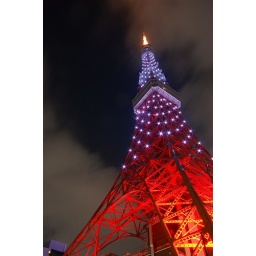
tokyo tower lighted up by diamond-veil, white ver.